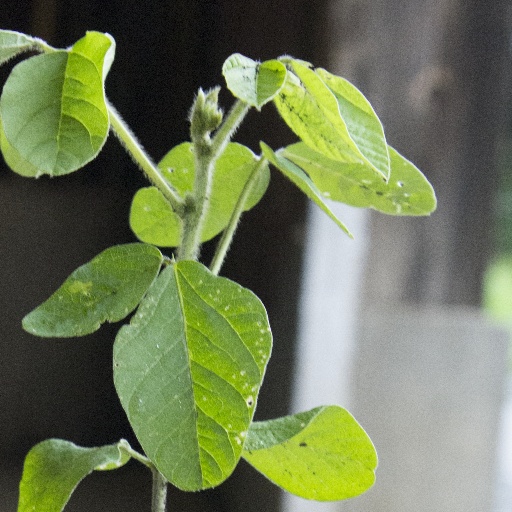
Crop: soybean